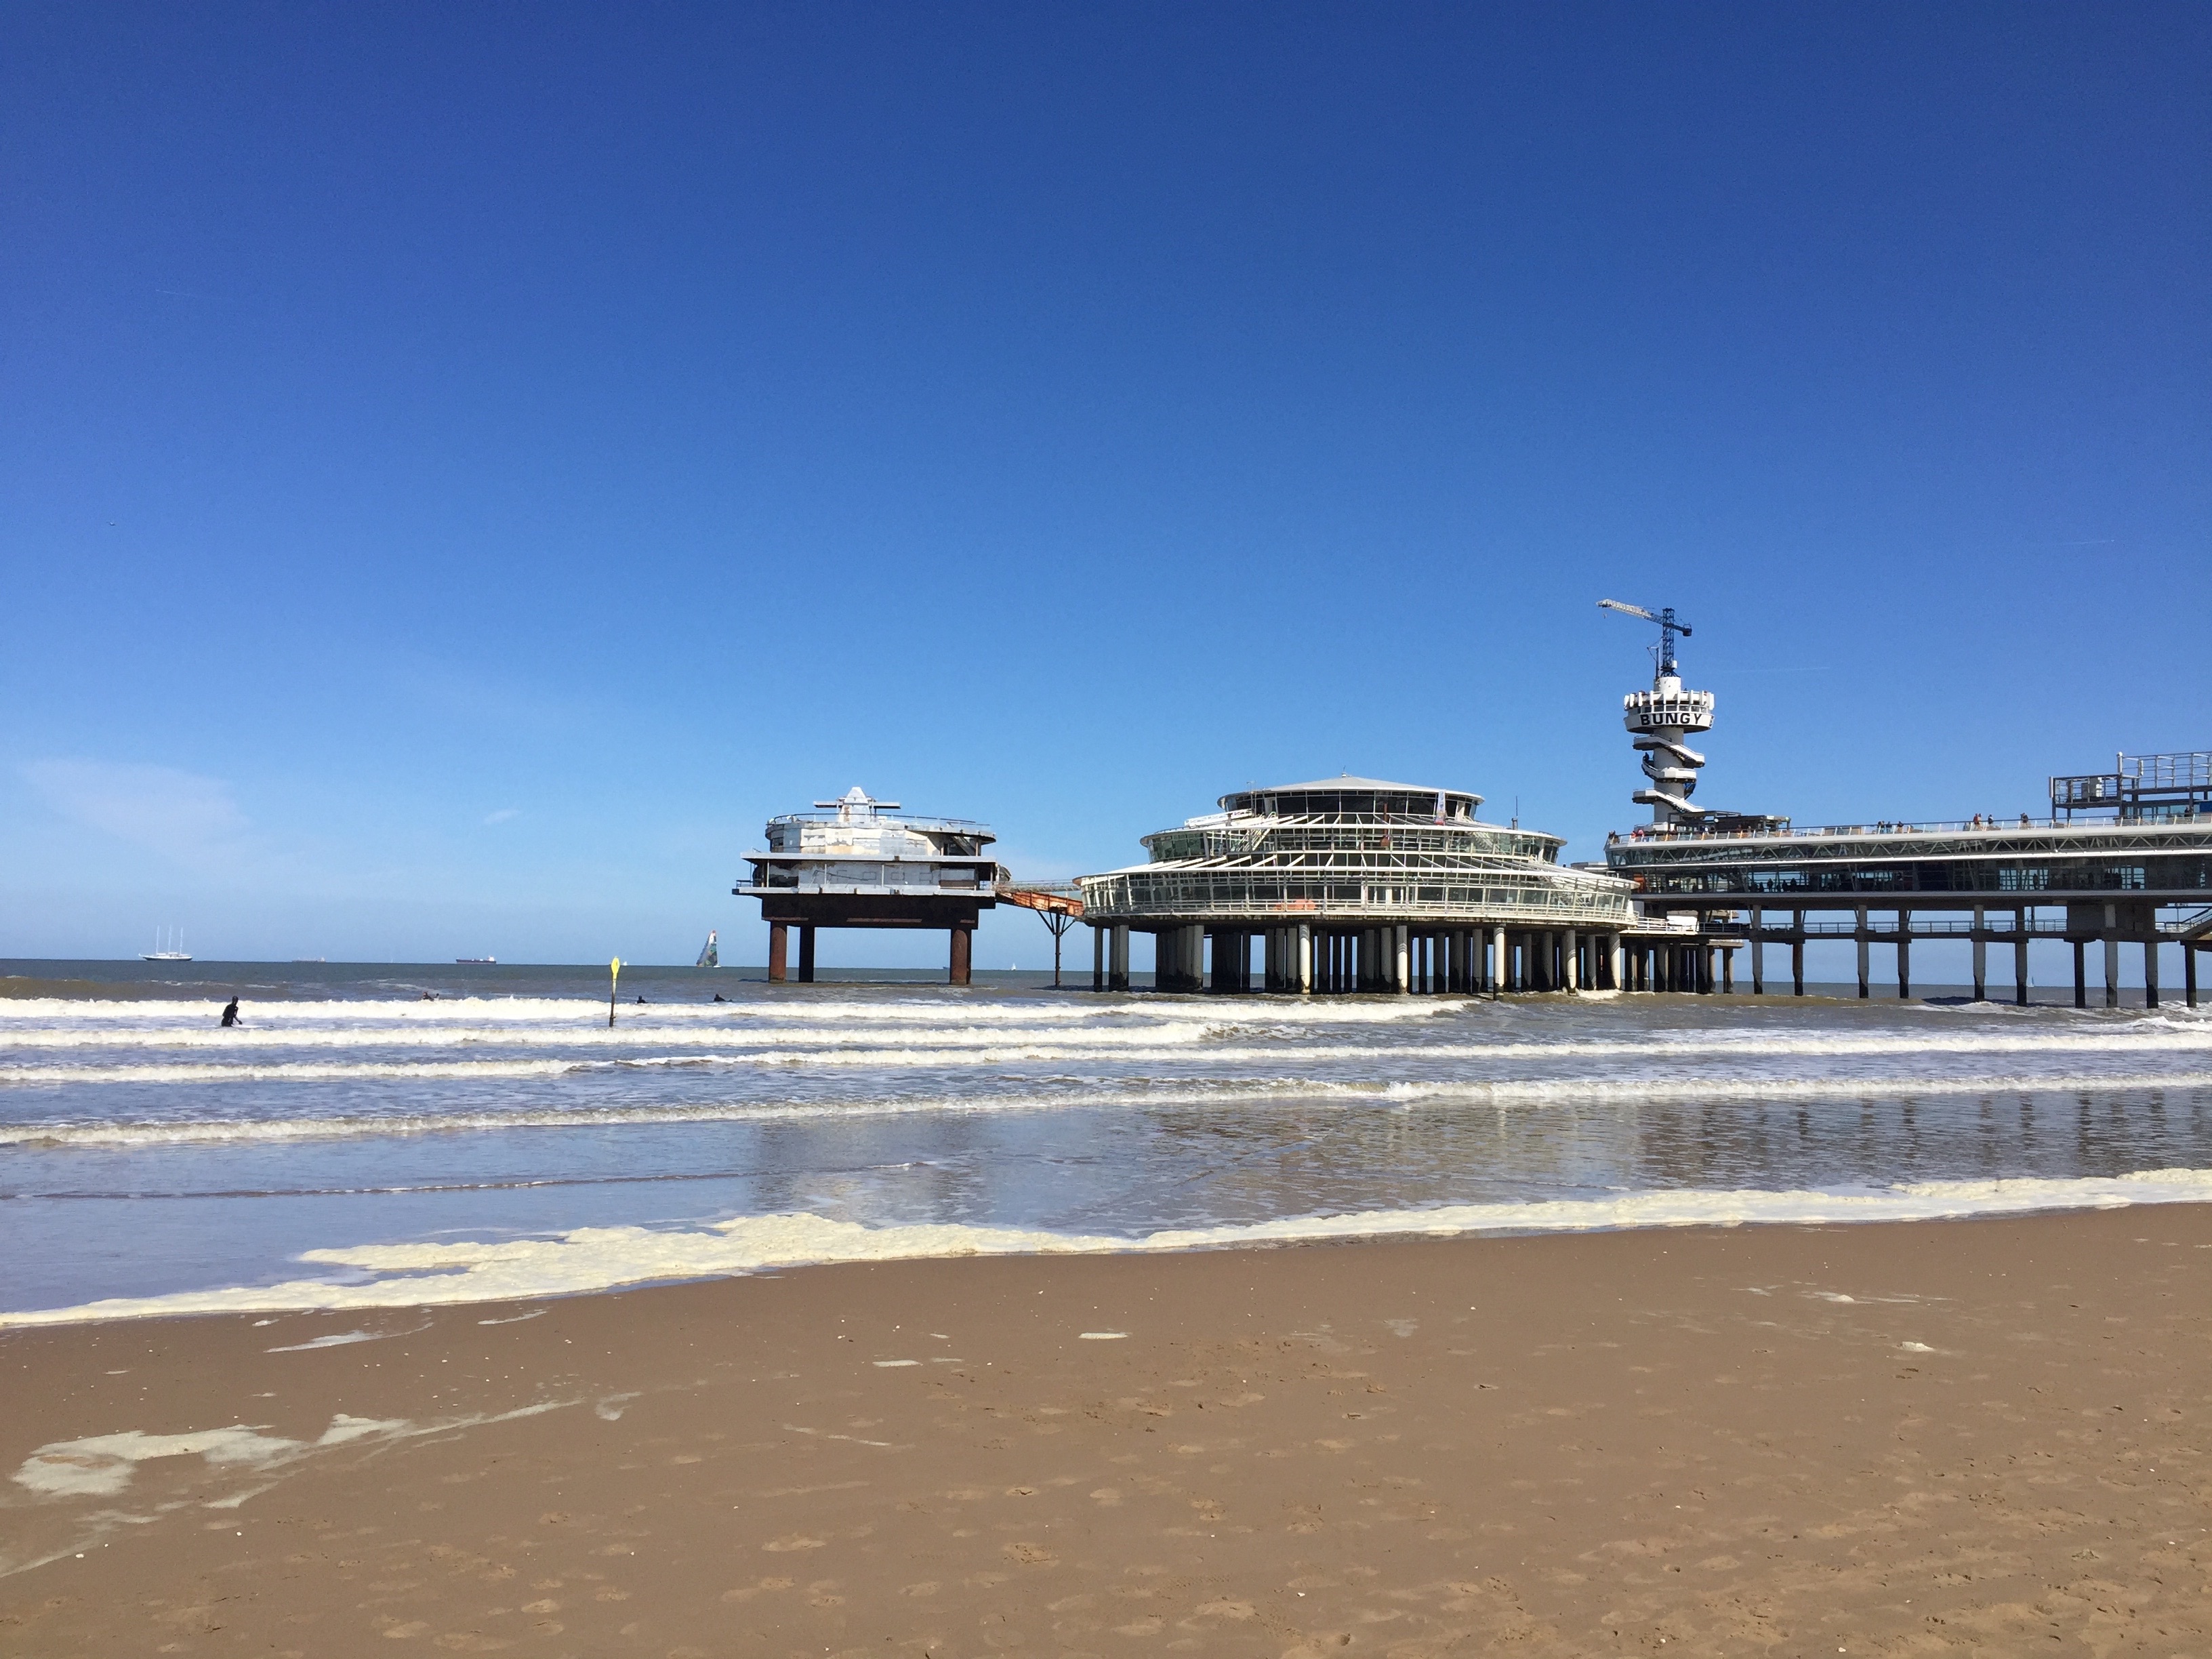
beach, sea, coast, sand, ocean, horizon, boardwalk, shore, wave, pier, walkway, vacation, bay, body of water, breakwater